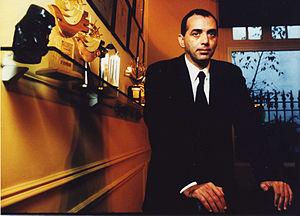
Carlos Souto, né le 13 mai 1955, à Buenos Aires, est un publicitaire argentin très reconnu. Il est considéré l’un des principaux publicitaires politiques de son pays. Il dirige la prestigieuse agence de publicité « La Ese » qui est consacrée depuis 1996 à la publicité politique. Les équipes de travail dont il fait partie et qu’il dirige ont été les clés de la transformation du langage politique de l’Amérique Latine. La dernière décennie il a fait partie des groupes de travail avec David Ratto, Ramiro Agulla, Dick Morris, Miguel Sal et Darío Lanis. Dans sa longue trajectoire il a cultivé plus de quarante prix nationaux et internationaux par ses notables pièces de communication pour le marché de biens et services.